Music of Neon Genesis Evangelion

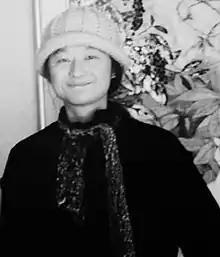
Composer Shiro Sagisu

"Neon Genesis Evangelion", known as "Neon Genesis Evangelion I", was the first album in the series by order of release, produced by Anno and distributed by King Records' Starchild label on 6 December 1995. Instead of naming the album after the Japanese name of the series, Toshimichi Ōtsuki of King Records chose the international title of the series, "Neon Genesis". The album includes the most frequently used songs and main characters' themes. The album also includes a version of the opening theme song called "Director's Edit. Version", on which Anno made changes to the chorus and restored the guitar interlude.